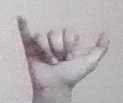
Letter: ya